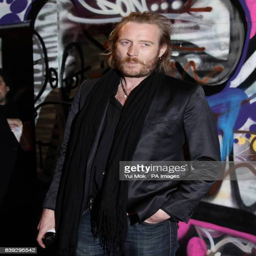
celebrity arriving for the uk film premiere